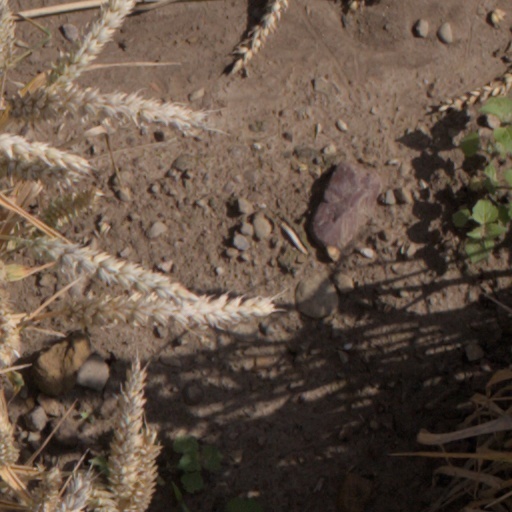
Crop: wheat